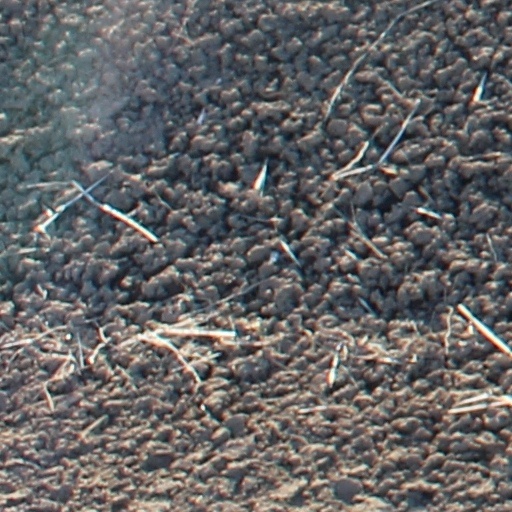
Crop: wheat